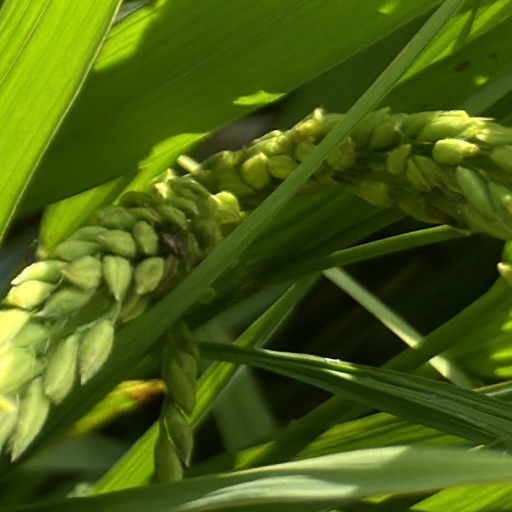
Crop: rice